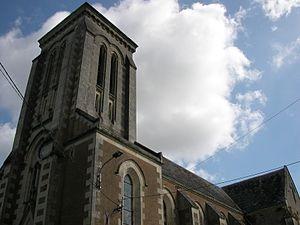
Église de La Ferrière-de-Flée
La Ferrière-de-Flée est une ancienne commune française rurale située dans le département de Maine-et-Loire en région Pays de la Loire.
La liste des églises de Maine-et-Loire recense de la manière la plus complète possible les églises, cathédrale et basiliques situées dans le département français de Maine-et-Loire.